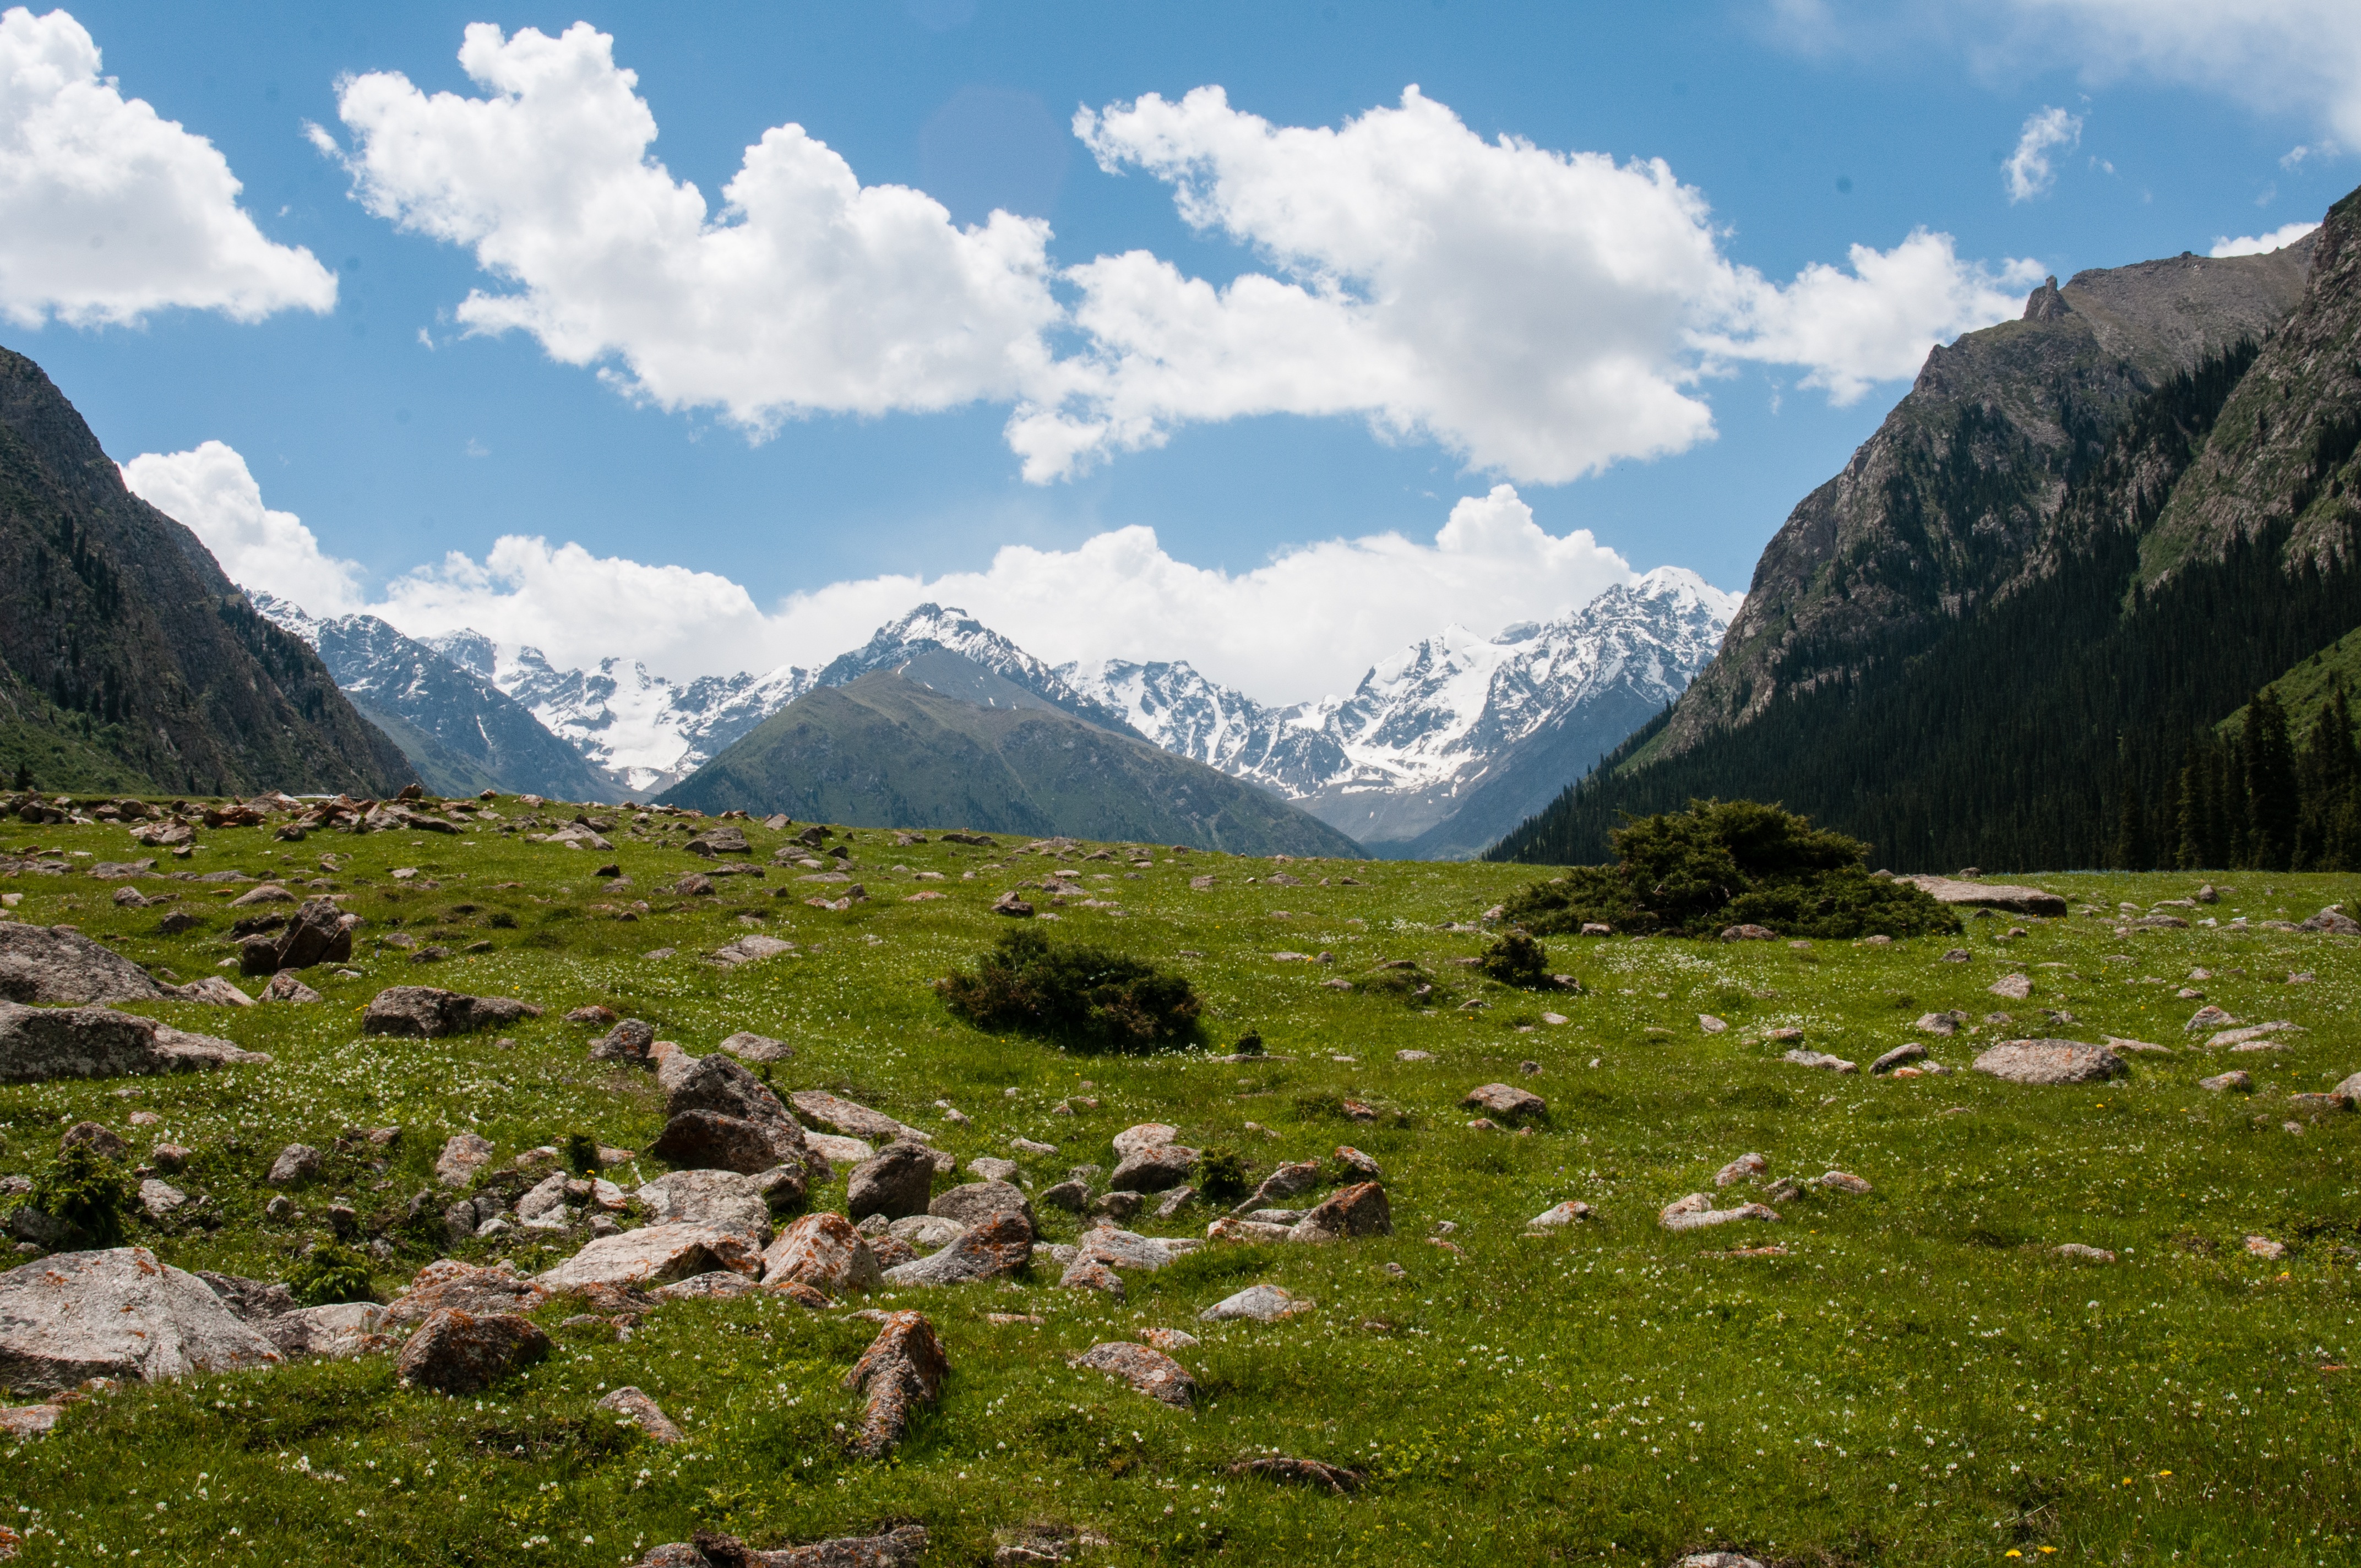
landscape, nature, grass, wilderness, walking, mountain, plant, hiking, meadow, dandelion, hill, flower, lake, adventure, peak, valley, mountain range, summer, vacation, green, pasture, canyon, highland, ridge, mountains, alps, grassland, backpacking, plateau, fell, loch, ecosystem, green grass, greens, green leaves, landform, kyrgyzstan, mountain pass, geographical feature, mountainous landforms